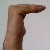
The image shows a hand gesture representing a space in Indian Sign Language.